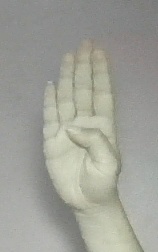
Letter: kaaf